Special Boat Squadron (Sri Lanka)

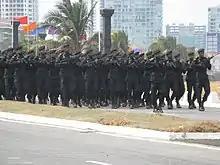
Special Boat Squadron troops, during the independence day Parade.

The SBS was modeled after the Special Boat Service of the Royal Navy. In its role as a naval special forces unit it takes up a wide variety of operations such as amphibious raids, maritime counter-terrorism, reconnaissance and target indication, combat swimmer missions and small boat operations. As a Special Forces unit, its role is not limited to water-borne operations. The SBS conducts operations on land, together with the Commando Regiment (CR) and Special Forces Regiment (SF), with regular ground combat units of the Navy and the Army and on many occasions autonomously.